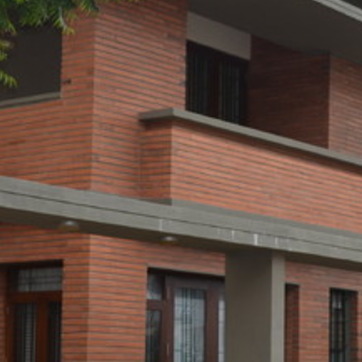
Material: brick